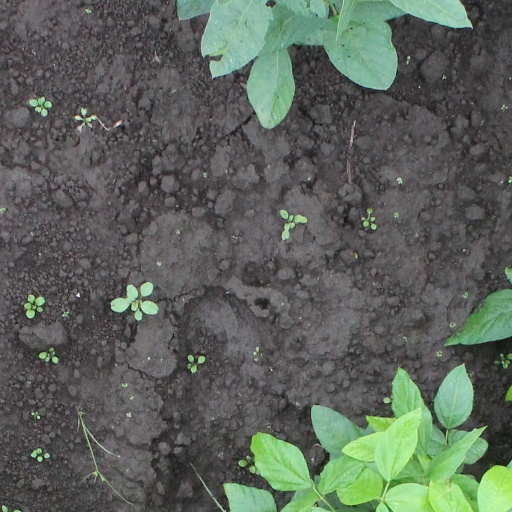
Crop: soybean